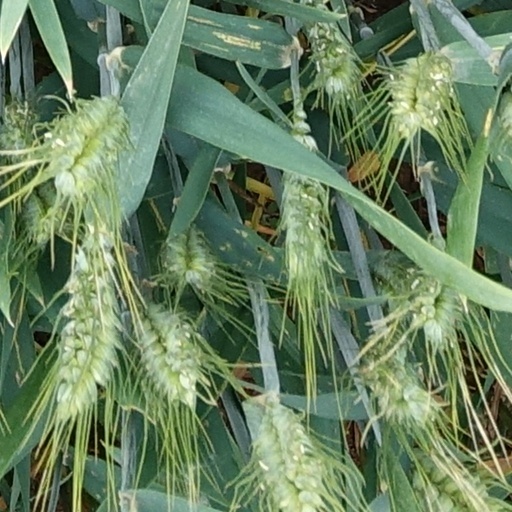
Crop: wheat